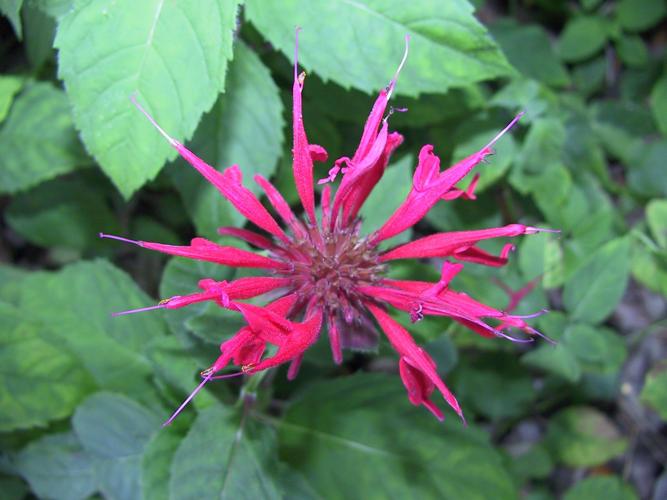
Label: bee balm